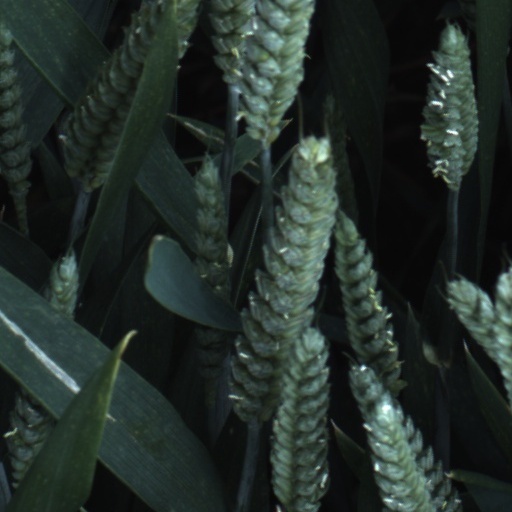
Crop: wheat